San Jose Chamber of Commerce

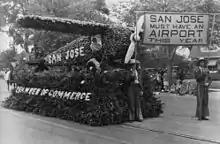
The San Jose Chamber of Commerce sponsored a float in the 1929 Fiesta de las Rosas parade to promote the construction of an airport.

In 1910, the chamber formed the Commission Government League to promote reforms to the San Jose city charter. Along with other upper- and middle-class progressive groups, the league forced a ballot initiative on replacing the city's political machine, which was dependent on working class voters, with a city commission government, modeled on that of Galveston, Texas, that they saw as less corrupt and more efficient. In 1914, the reform groups gained a majority of seats on the city council and appointed a commission to study charter reforms. It was dominated by the chamber and Merchant's Association and headed by Professor Thomas H. Reed of the University of California, Berkeley, who eschewed the city commission plan in favor of a council–manager government modeled on that of Dayton, Ohio.